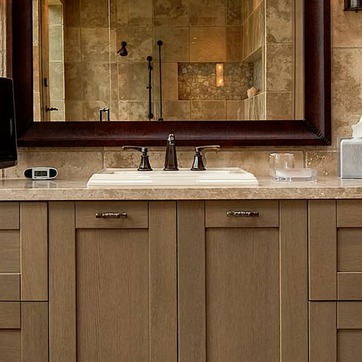
Material: ceramic